Onbathu Kuzhi Sampath

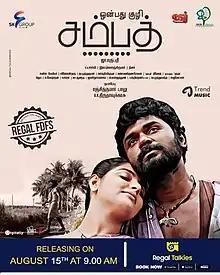
Film poster

Onbathu Kuzhi Sampath is a 2020 Indian Tamil-language romantic drama film written and directed by Ja. Raghupathy and produced by 80-20 Pictures. The film stars Balaji Maharaja, Nikhila Vimal, and Appukutty. The music was composed by Va Charlie with cinematography by R. Kolanchi Kumar and editing by Dheena.